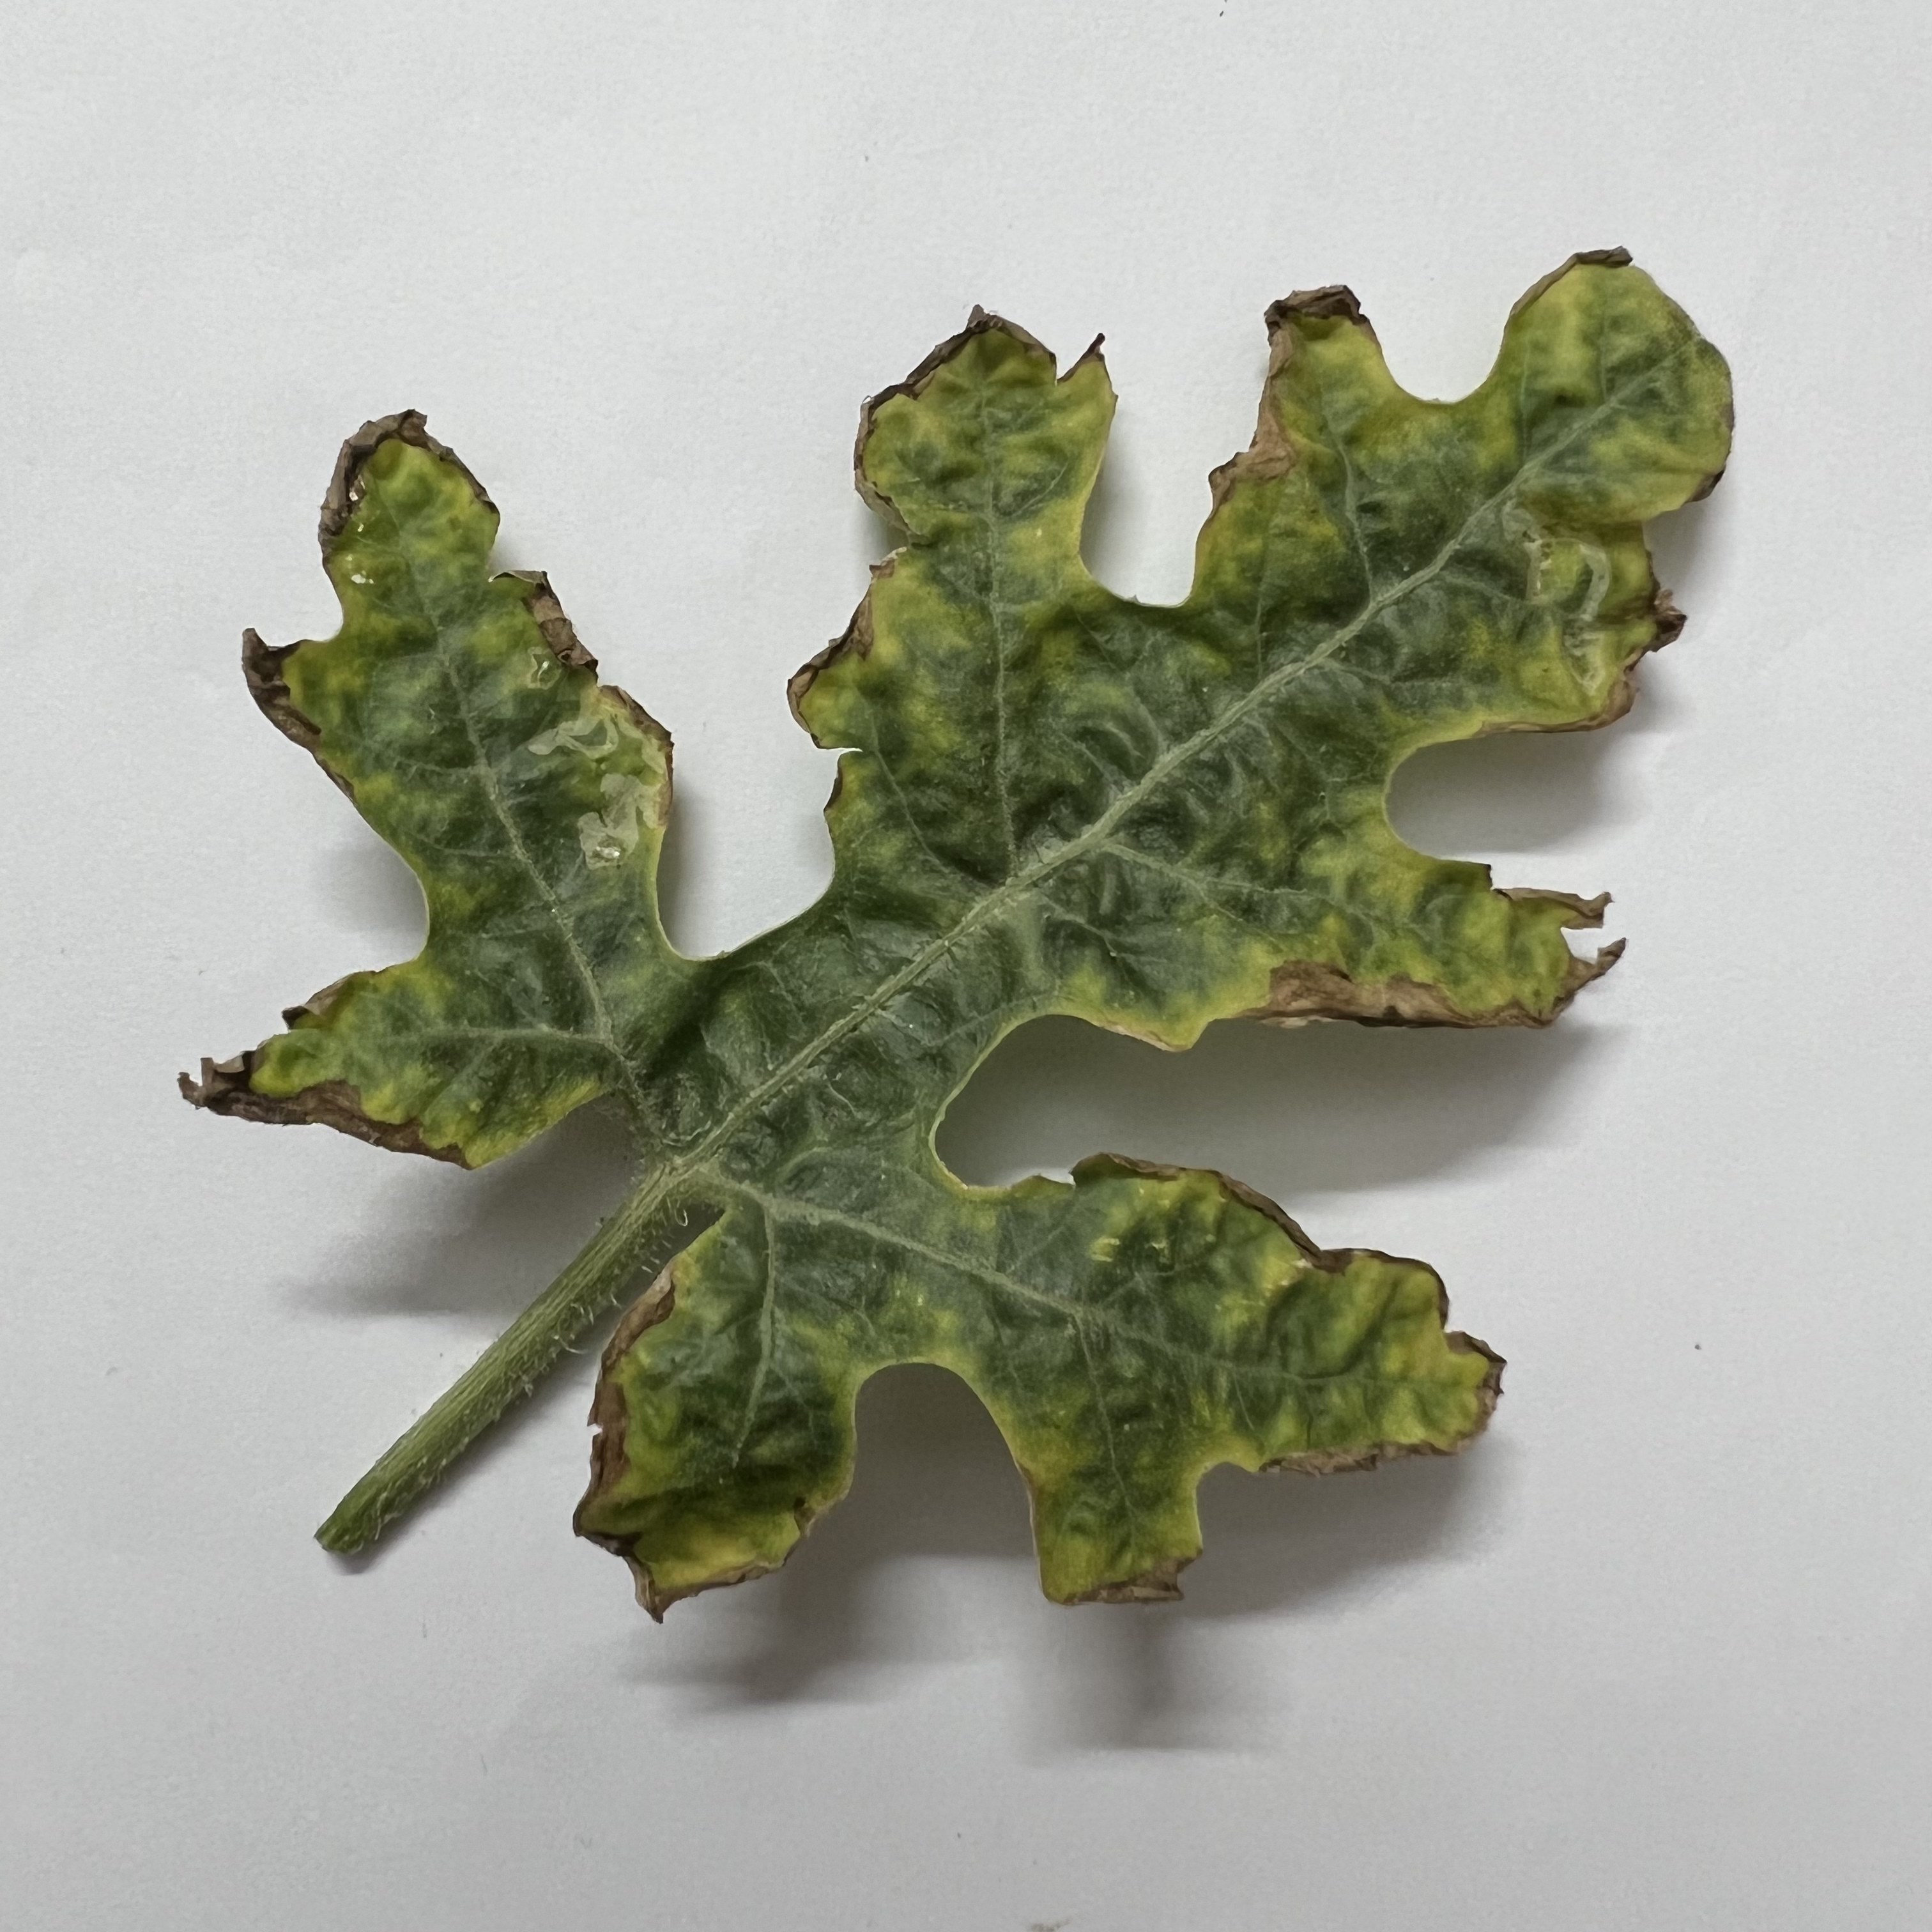
Label: Downy_Mildew